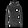
Label: Pullover